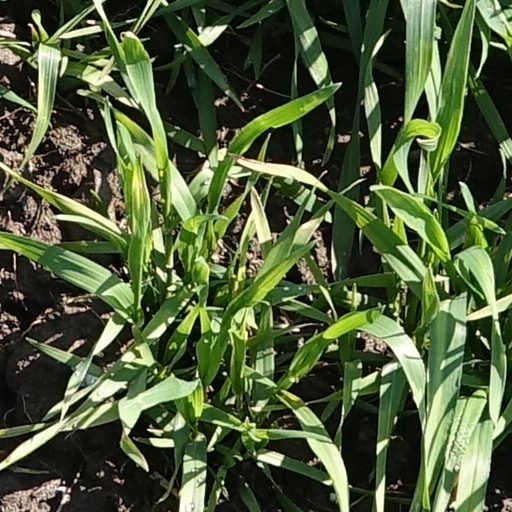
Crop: wheat